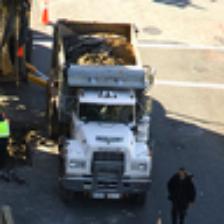
Label: NonHuman